Nordisa

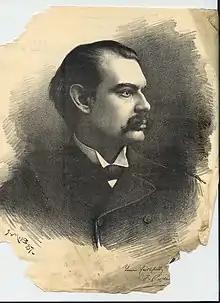
Frederick Corder, librettist and composer of "Nordisa"

Nordisa is a grand opera in three acts with a libretto by the composer, Frederick Corder. A romance, the work was commissioned by Carl Rosa for his own touring Carl Rosa Opera Company and was first performed at the Royal Court Theatre in Liverpool on 26 January 1887. Today the work is largely forgotten.